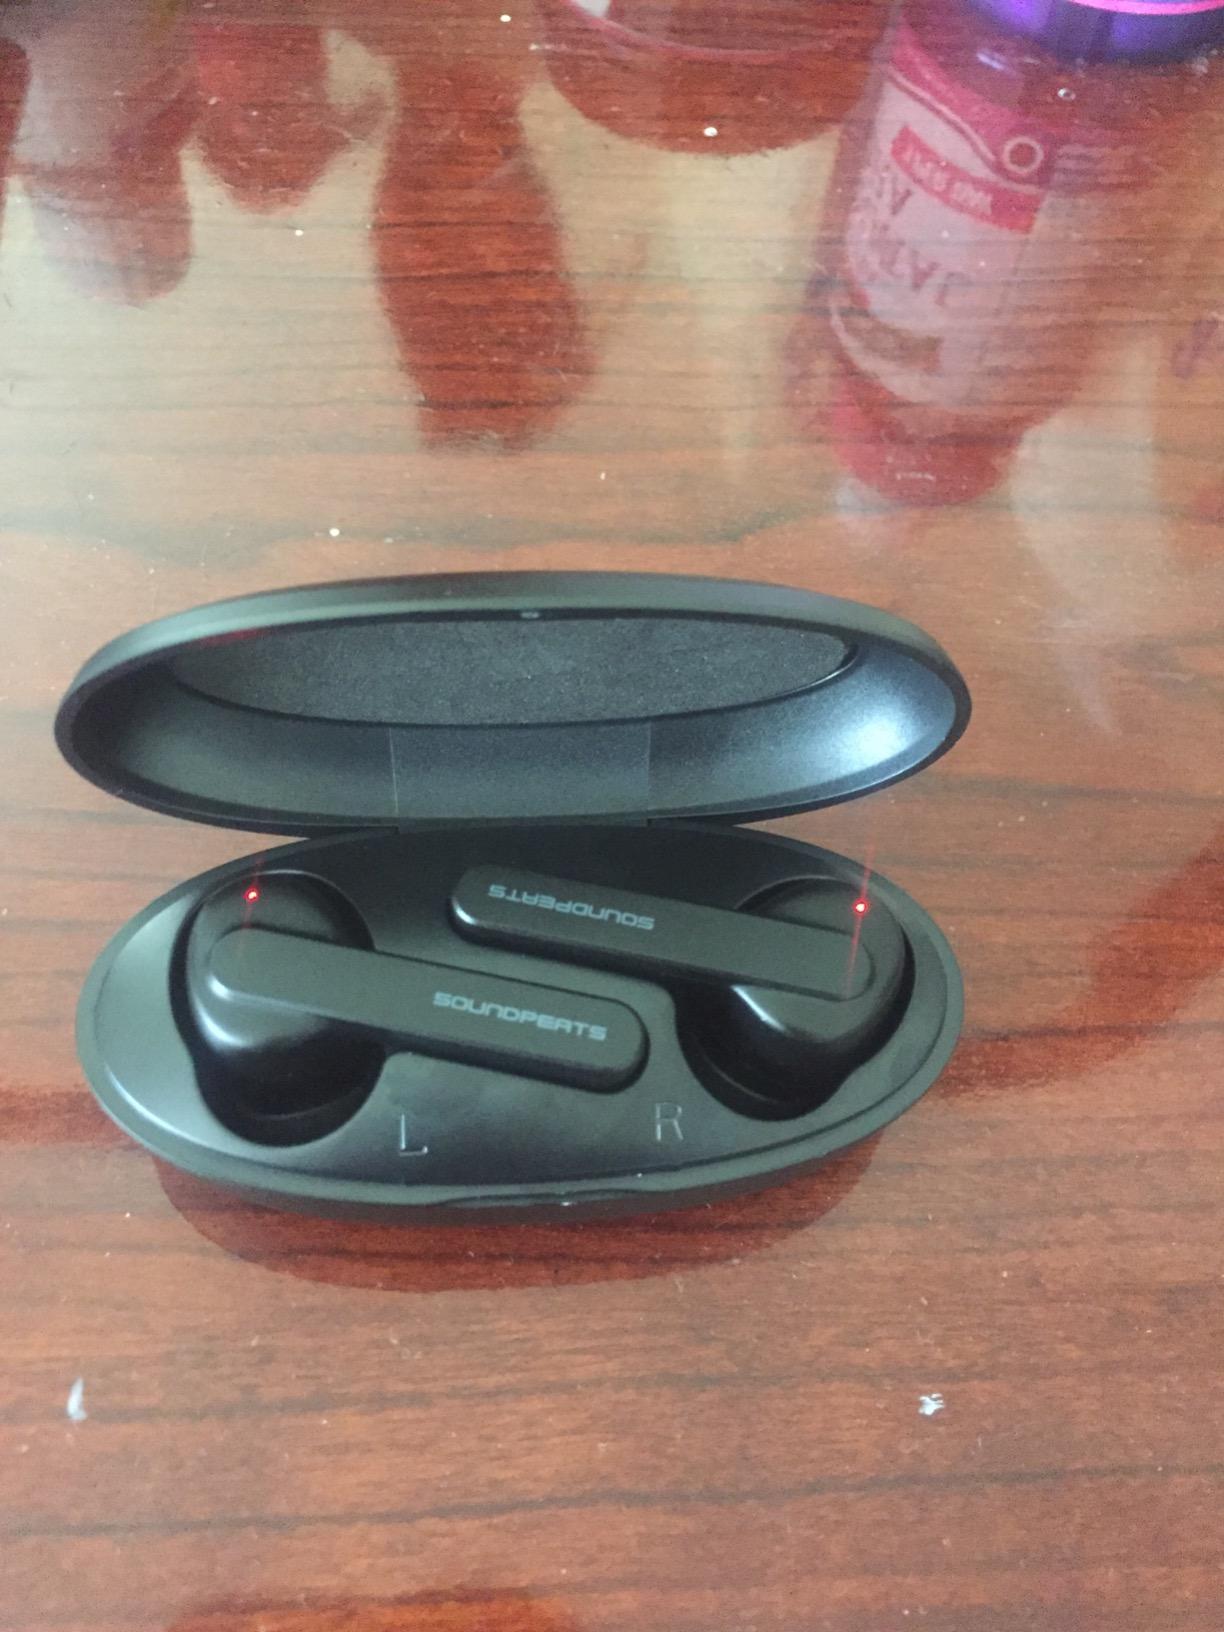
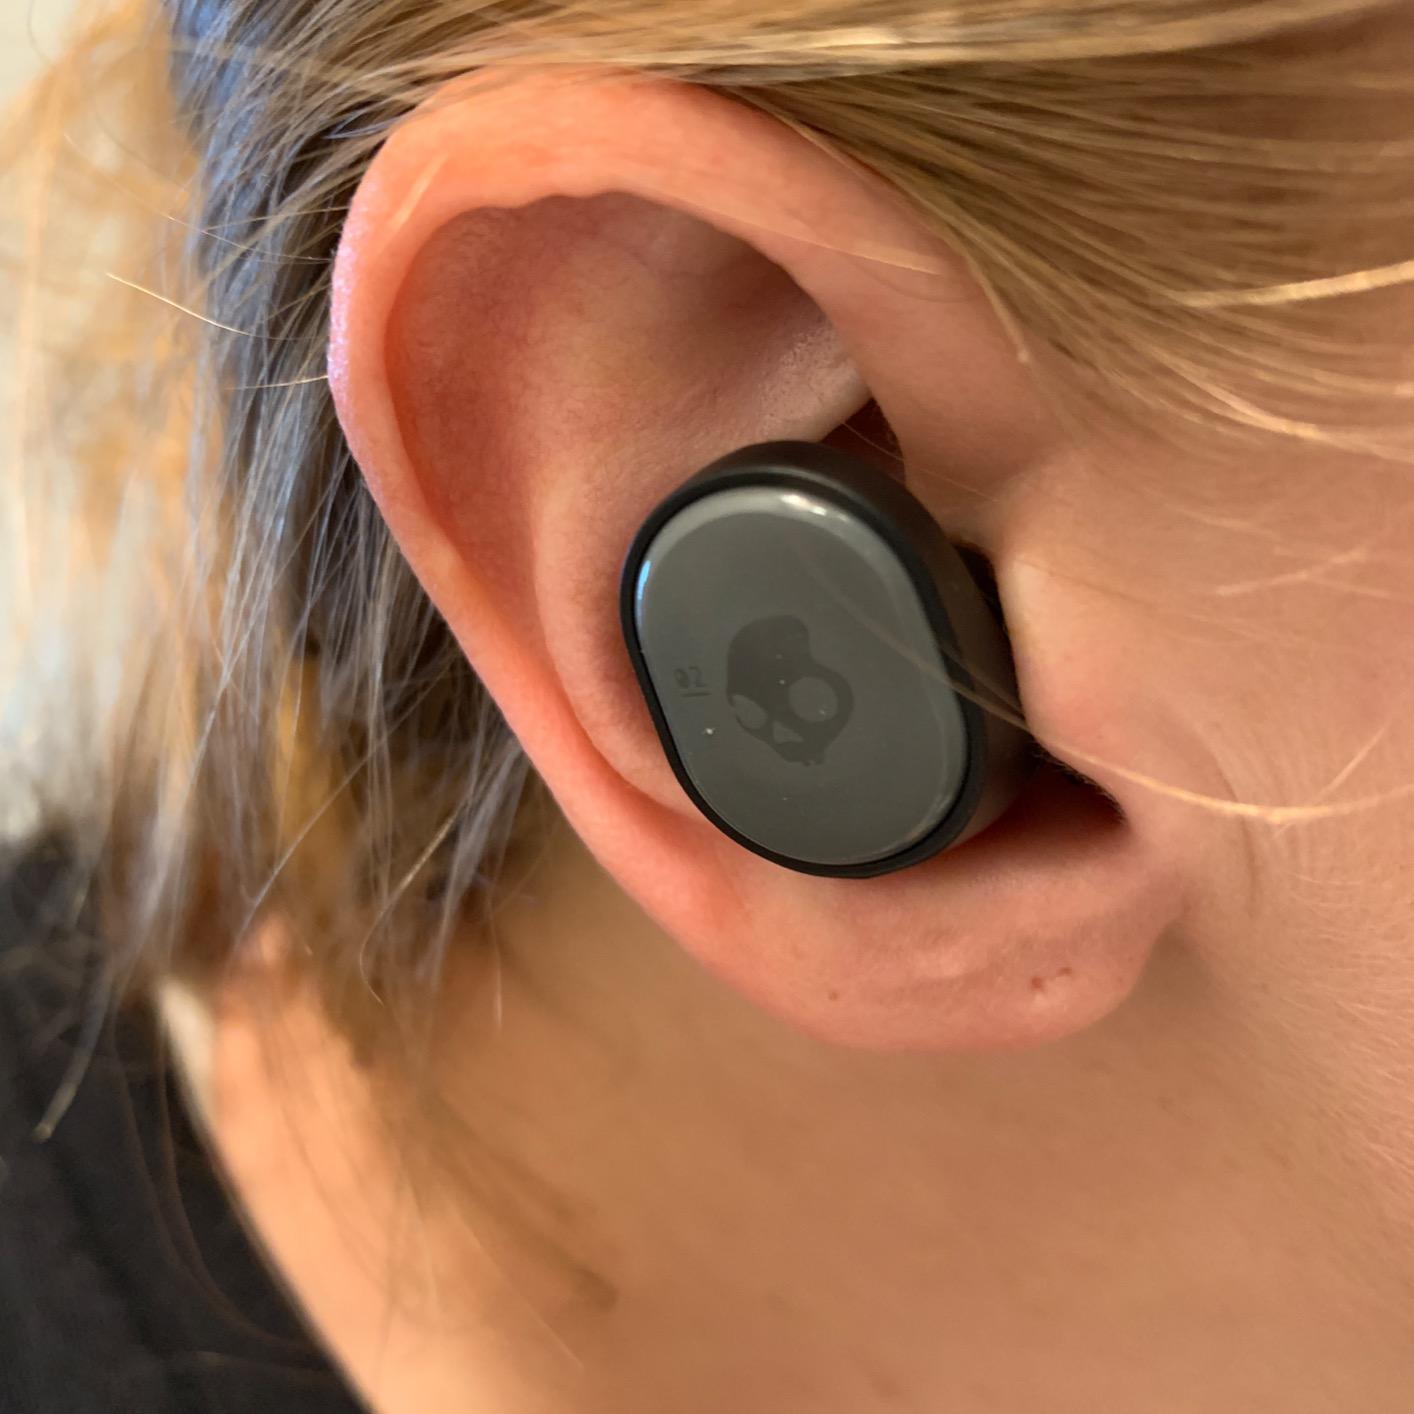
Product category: earbuds
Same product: no